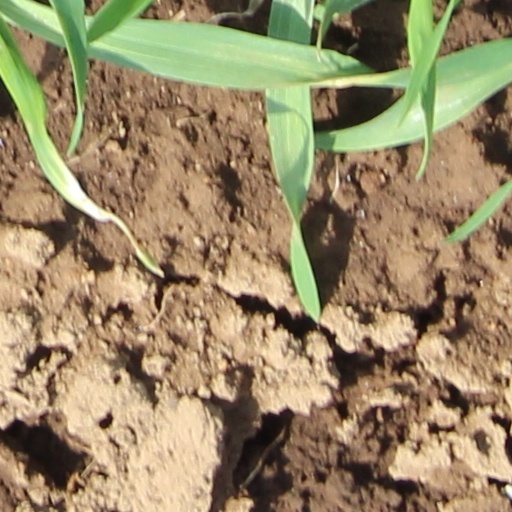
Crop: wheat